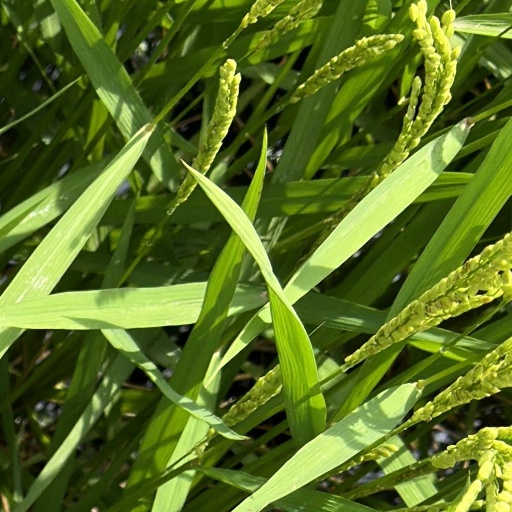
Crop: rice